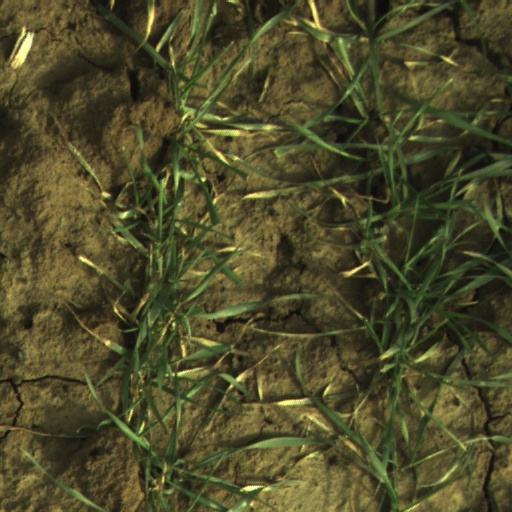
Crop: wheat